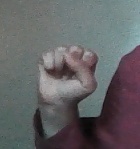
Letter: saad